Describe the emotion expressed in this image:  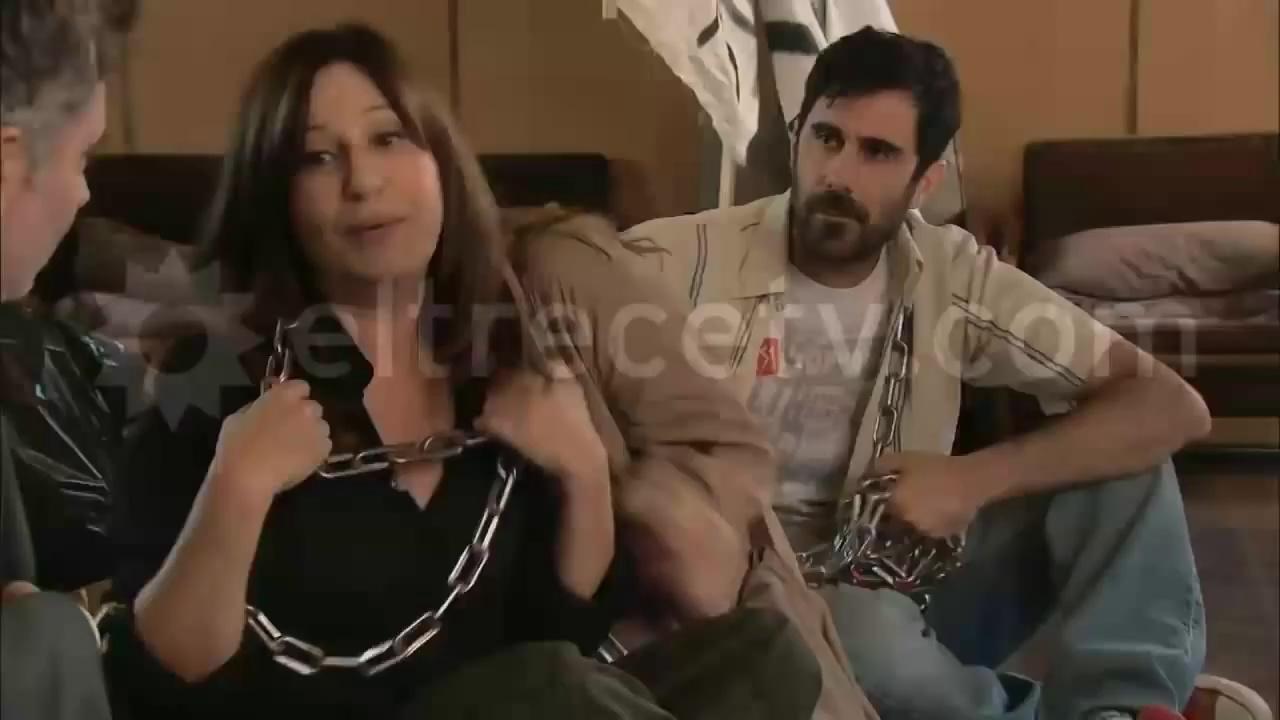
This person displays Fear, valence and arousal with low intensity.